Heru

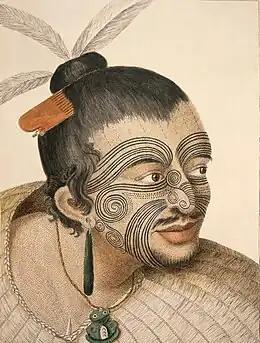
Māori man wearing a "heru"

A heru is a traditional ornamental comb of the Māori of New Zealand. They were carved from a solid piece of either wood or whale bone or made from individual teeth lashed together. They were used by men to fasten their long hair up into topknots. The "heru" indicated the rank of the wearer.